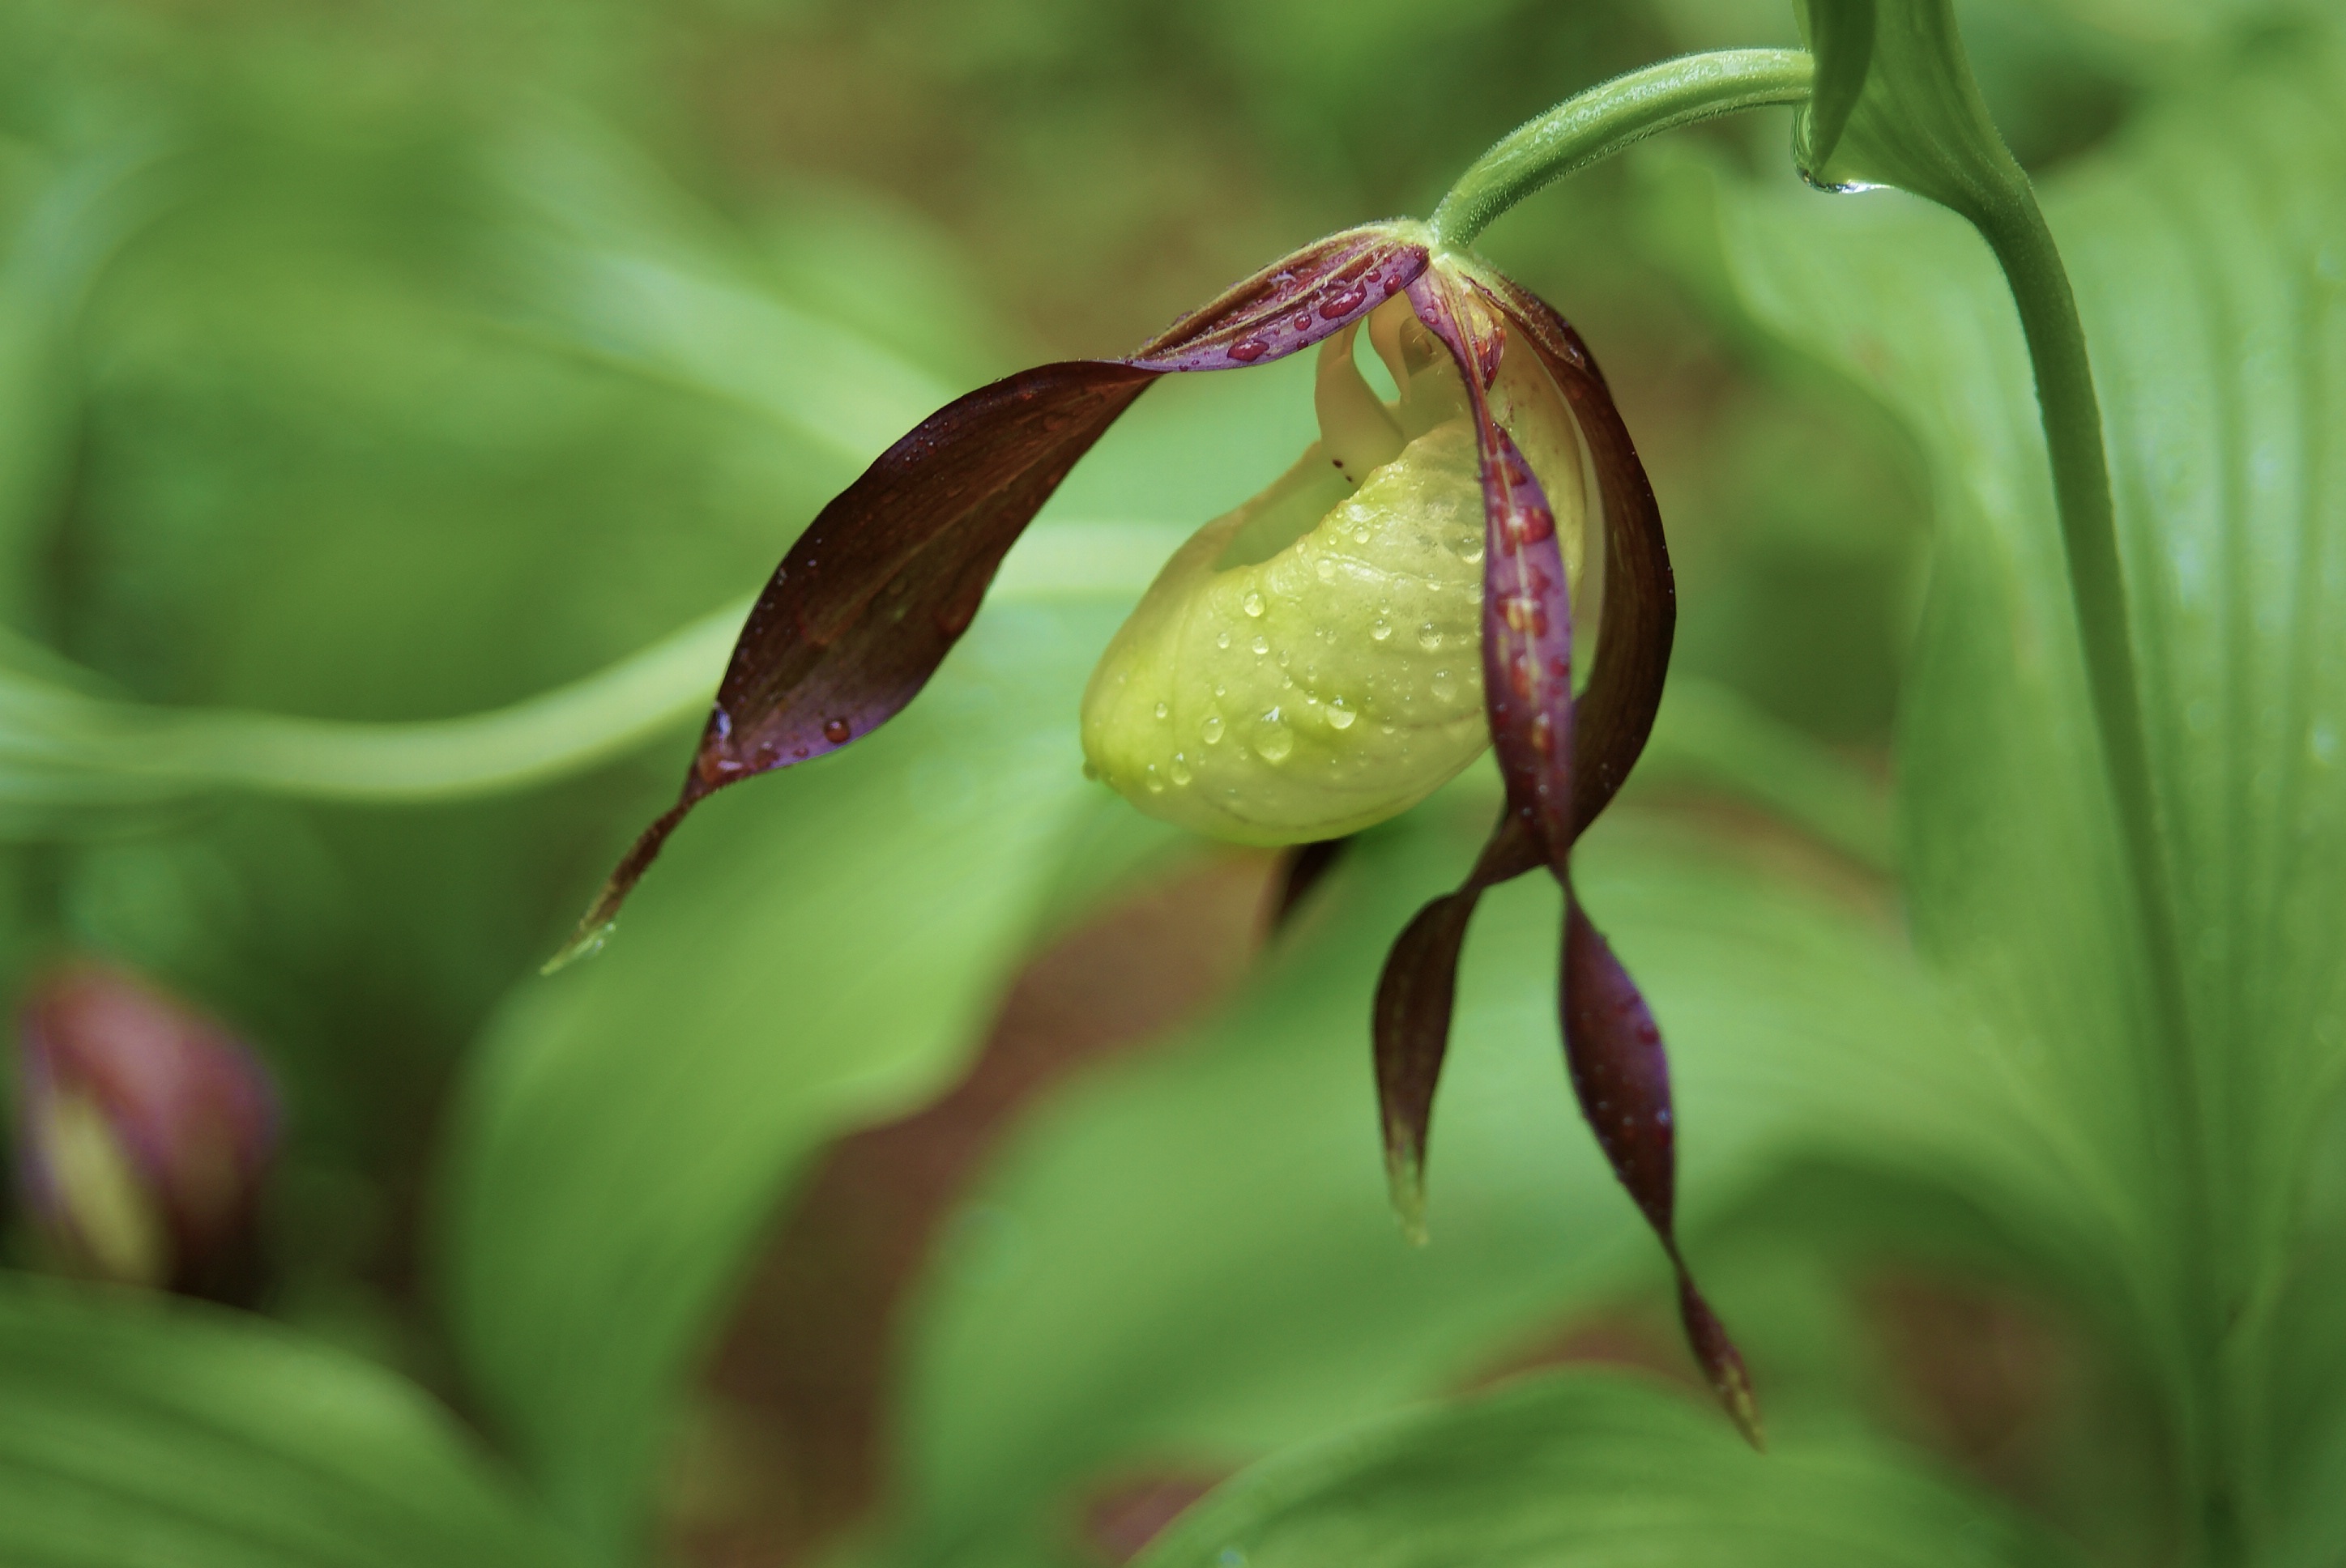
nature, forest, plant, rain, leaf, flower, green, botany, flora, orchid, wildflower, close up, sweden, rare, cypripedium, macro photography, flowering plant, plant stem, land plant, fawn lily, yellow lady's slipper, orkidee, guckusko, styggk rret